Slaven Zambata

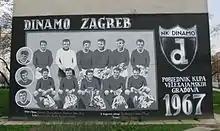

Slaven Zambata (24 September 1940 – 29 October 2020) was a Croatian professional football player best known for his time at Dinamo Zagreb in the 1960s, for whom he appeared in 171 Yugoslav First League matches. He was also a Yugoslav international, scoring 21 goals in 31 matches for the national side.